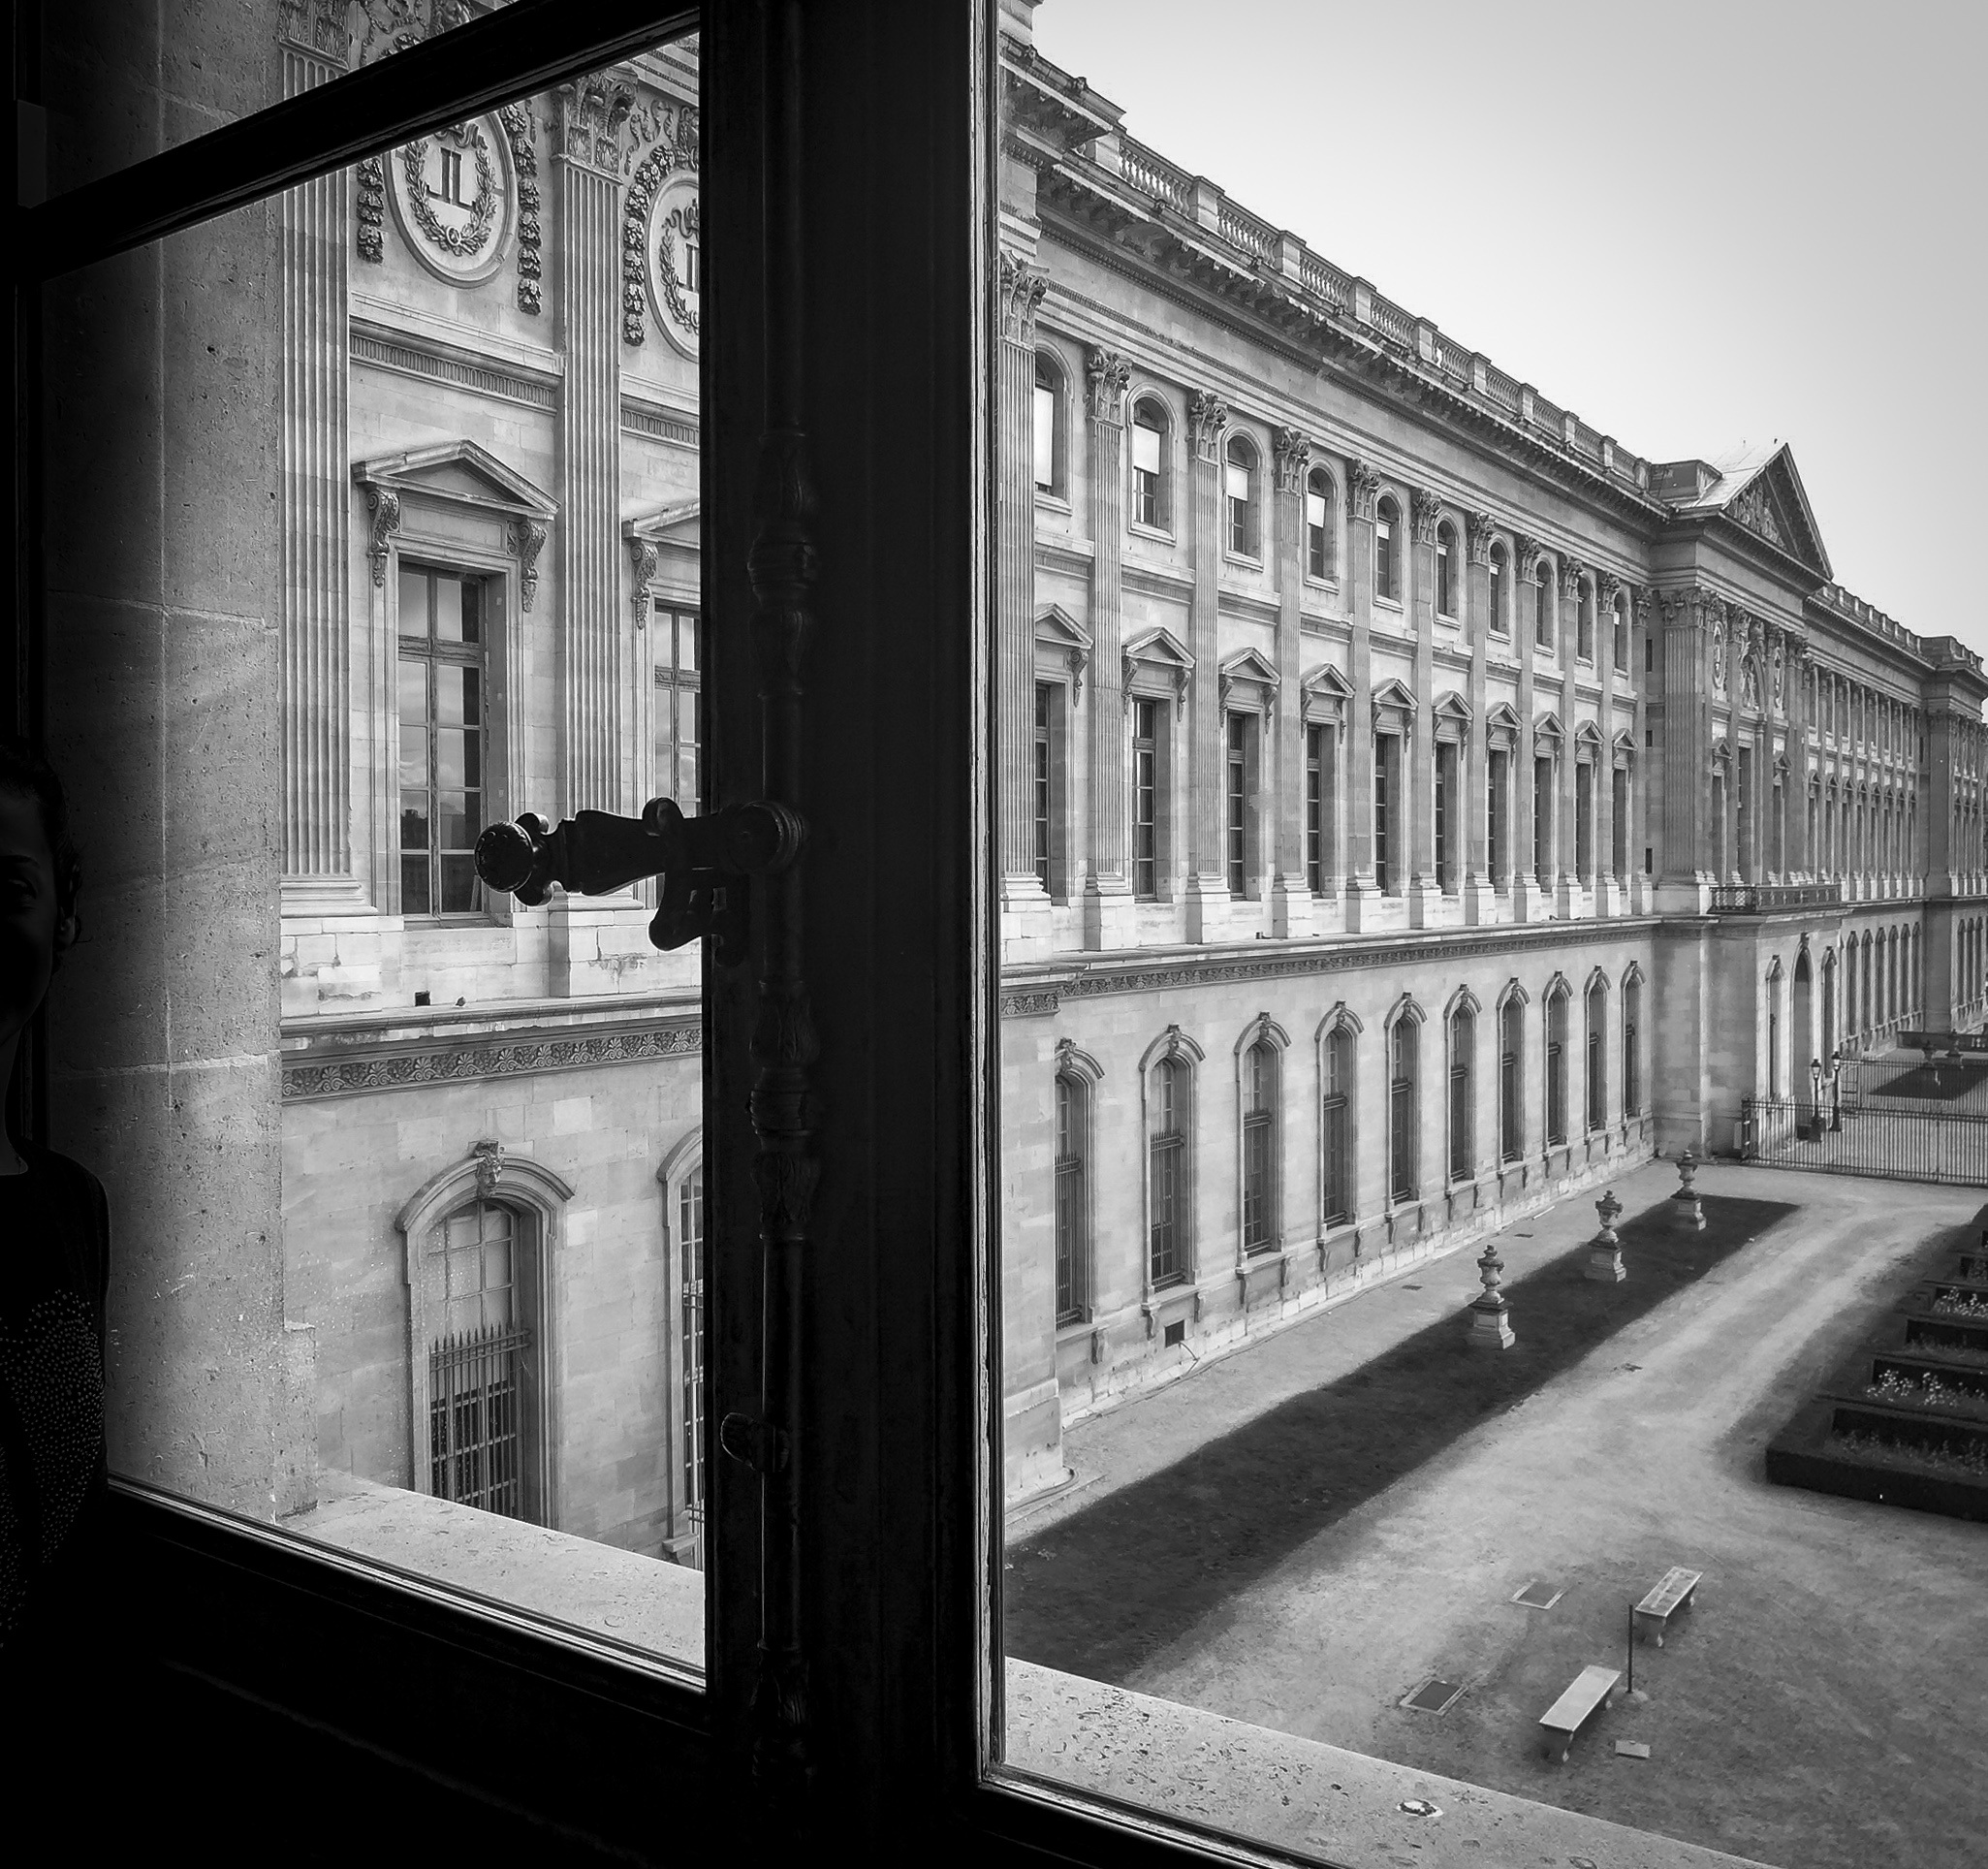
light, black and white, architecture, road, white, street, photography, house, window, old, paris, travel, france, louvre, museum, shadow, holiday, nostalgia, black, monochrome, door, date, buildings, on, symmetry, photograph, marble, louvre museum, composition, sculptures, shape, city center, historical works, scully, urban area, monochrome photography